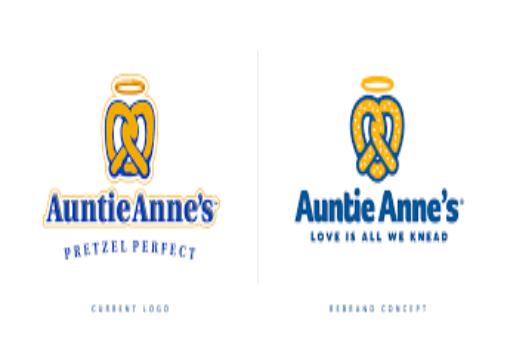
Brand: Auntie Anne's-1
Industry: Food